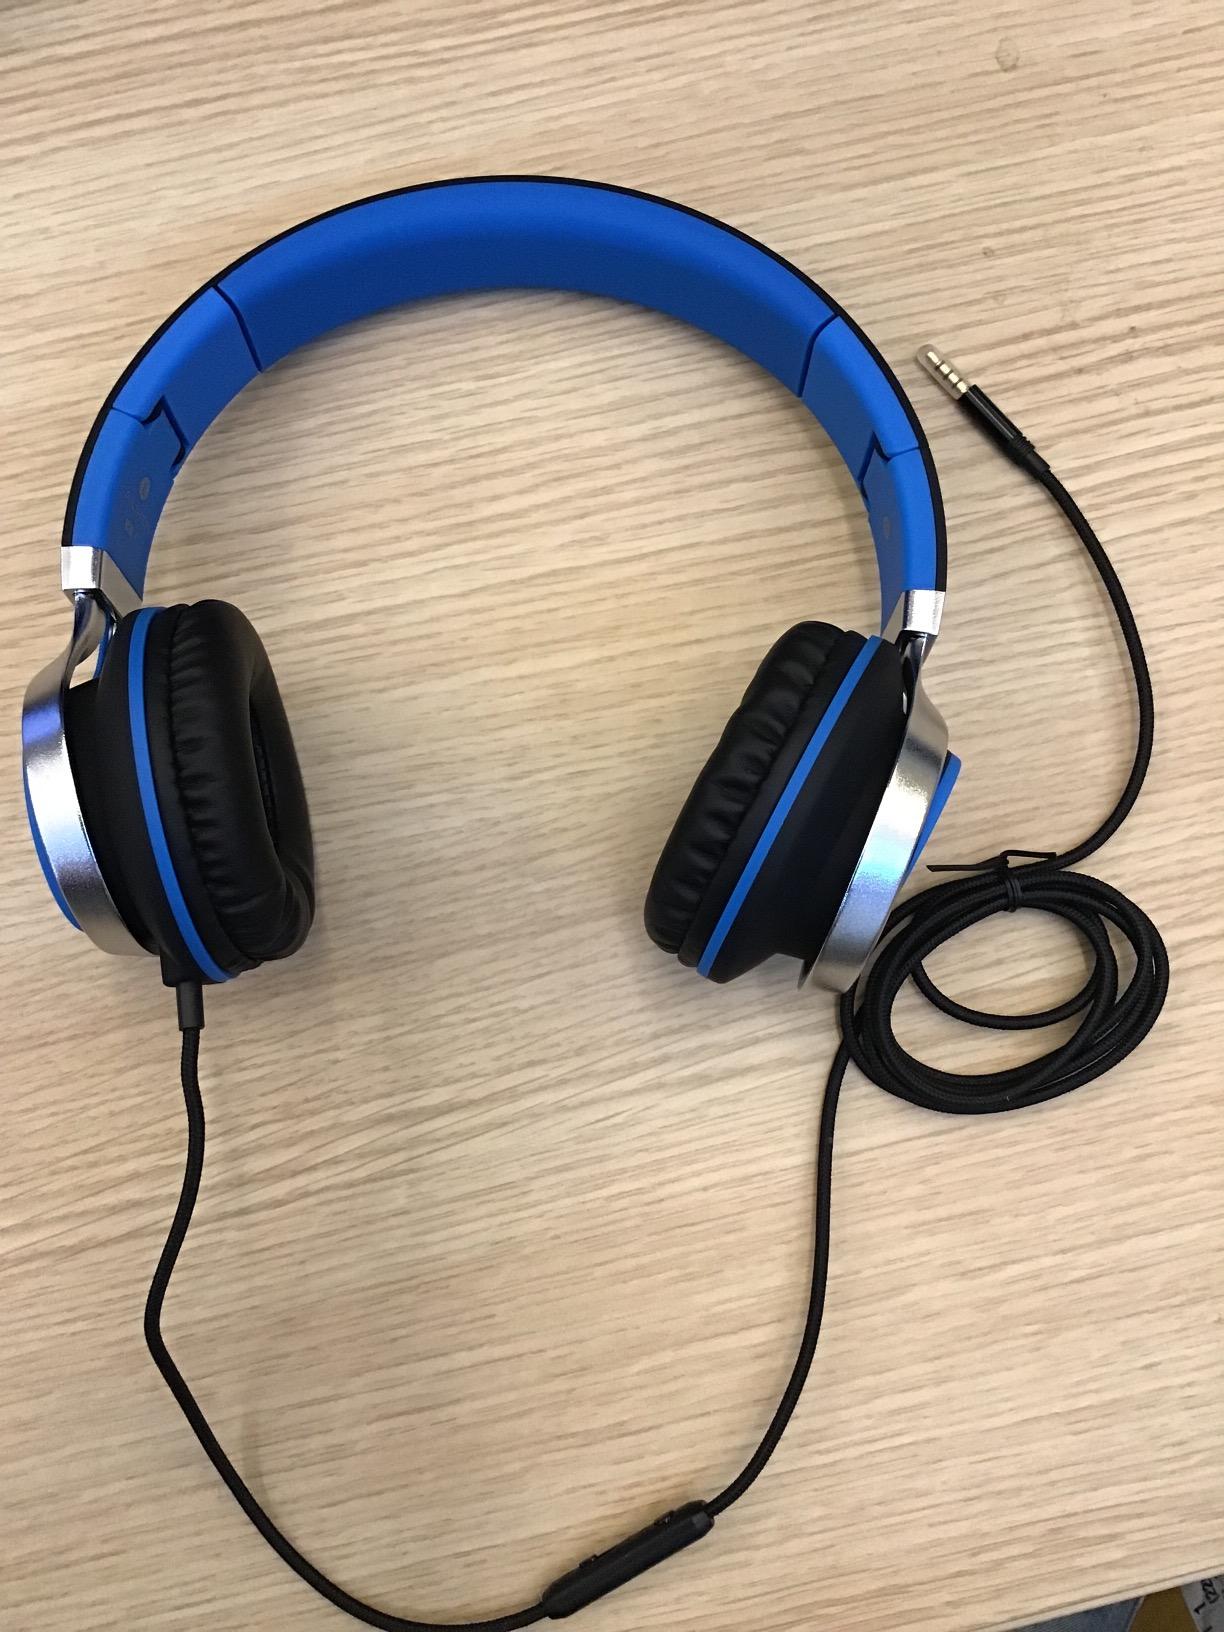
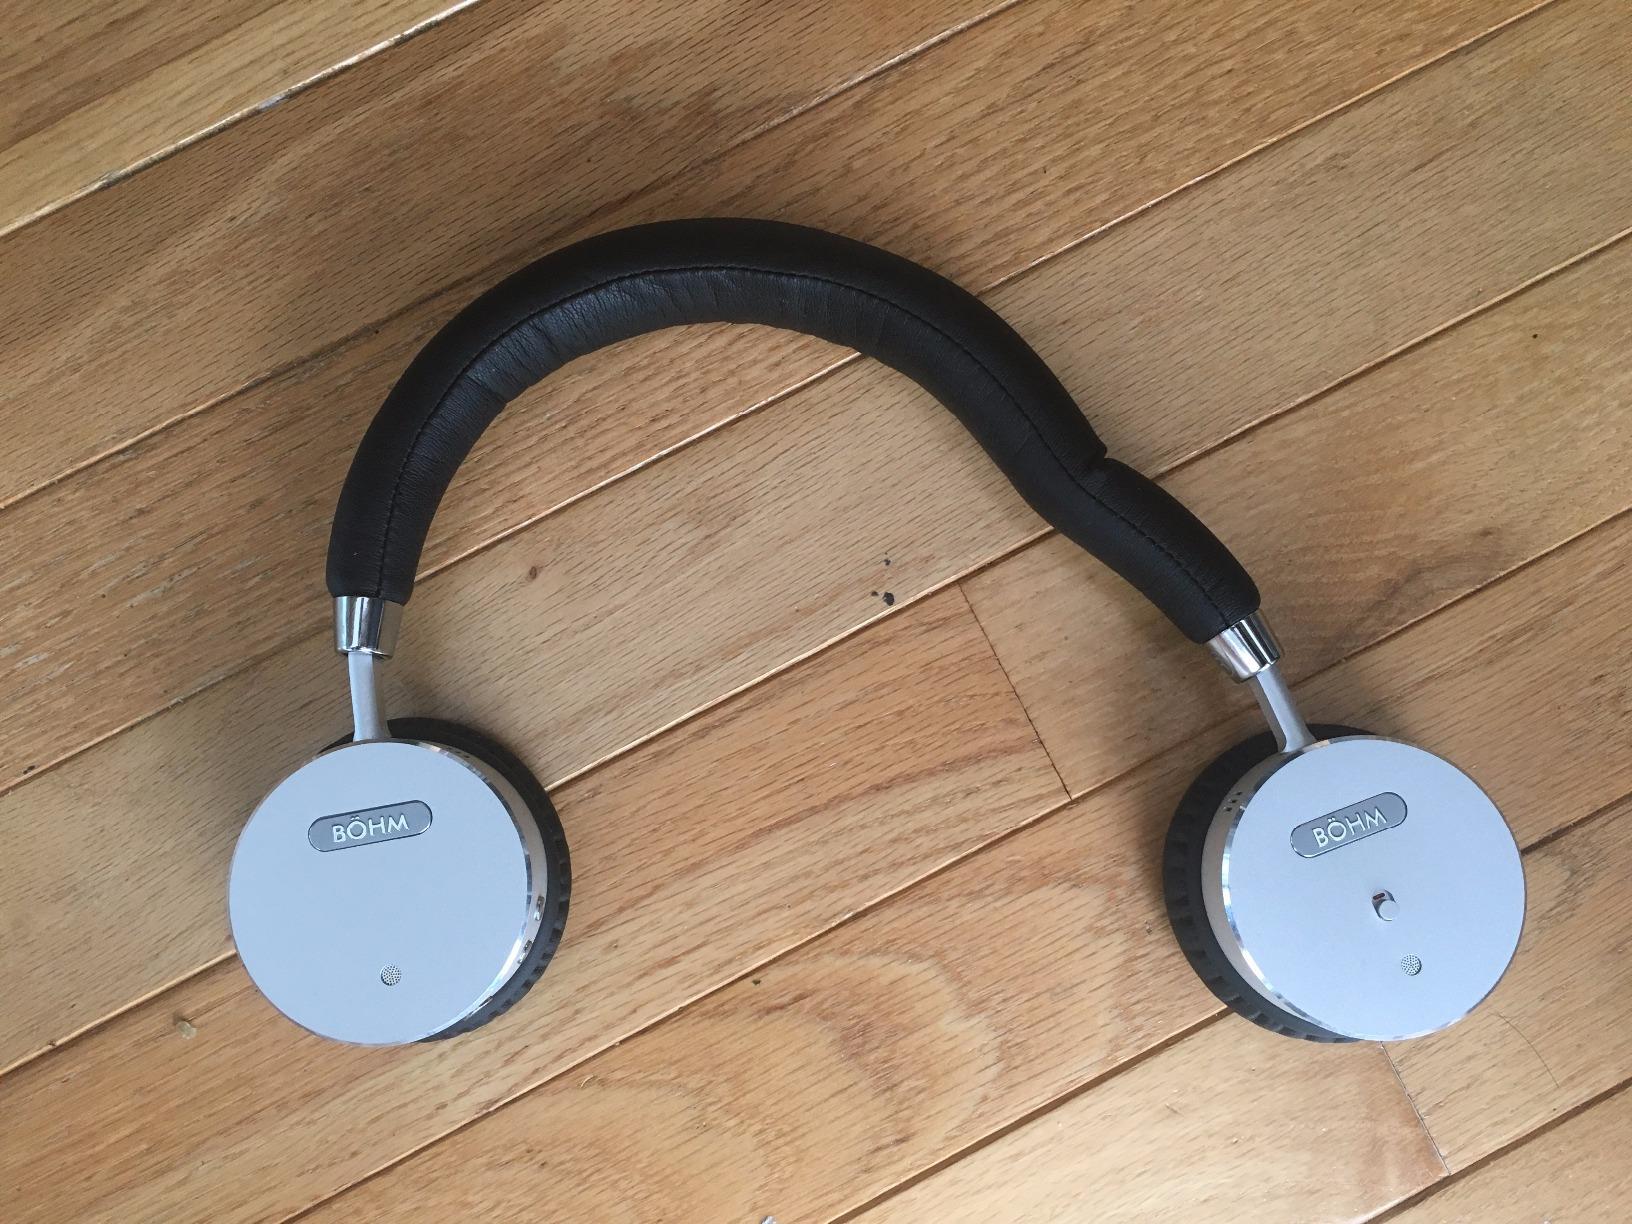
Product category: headphones
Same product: no